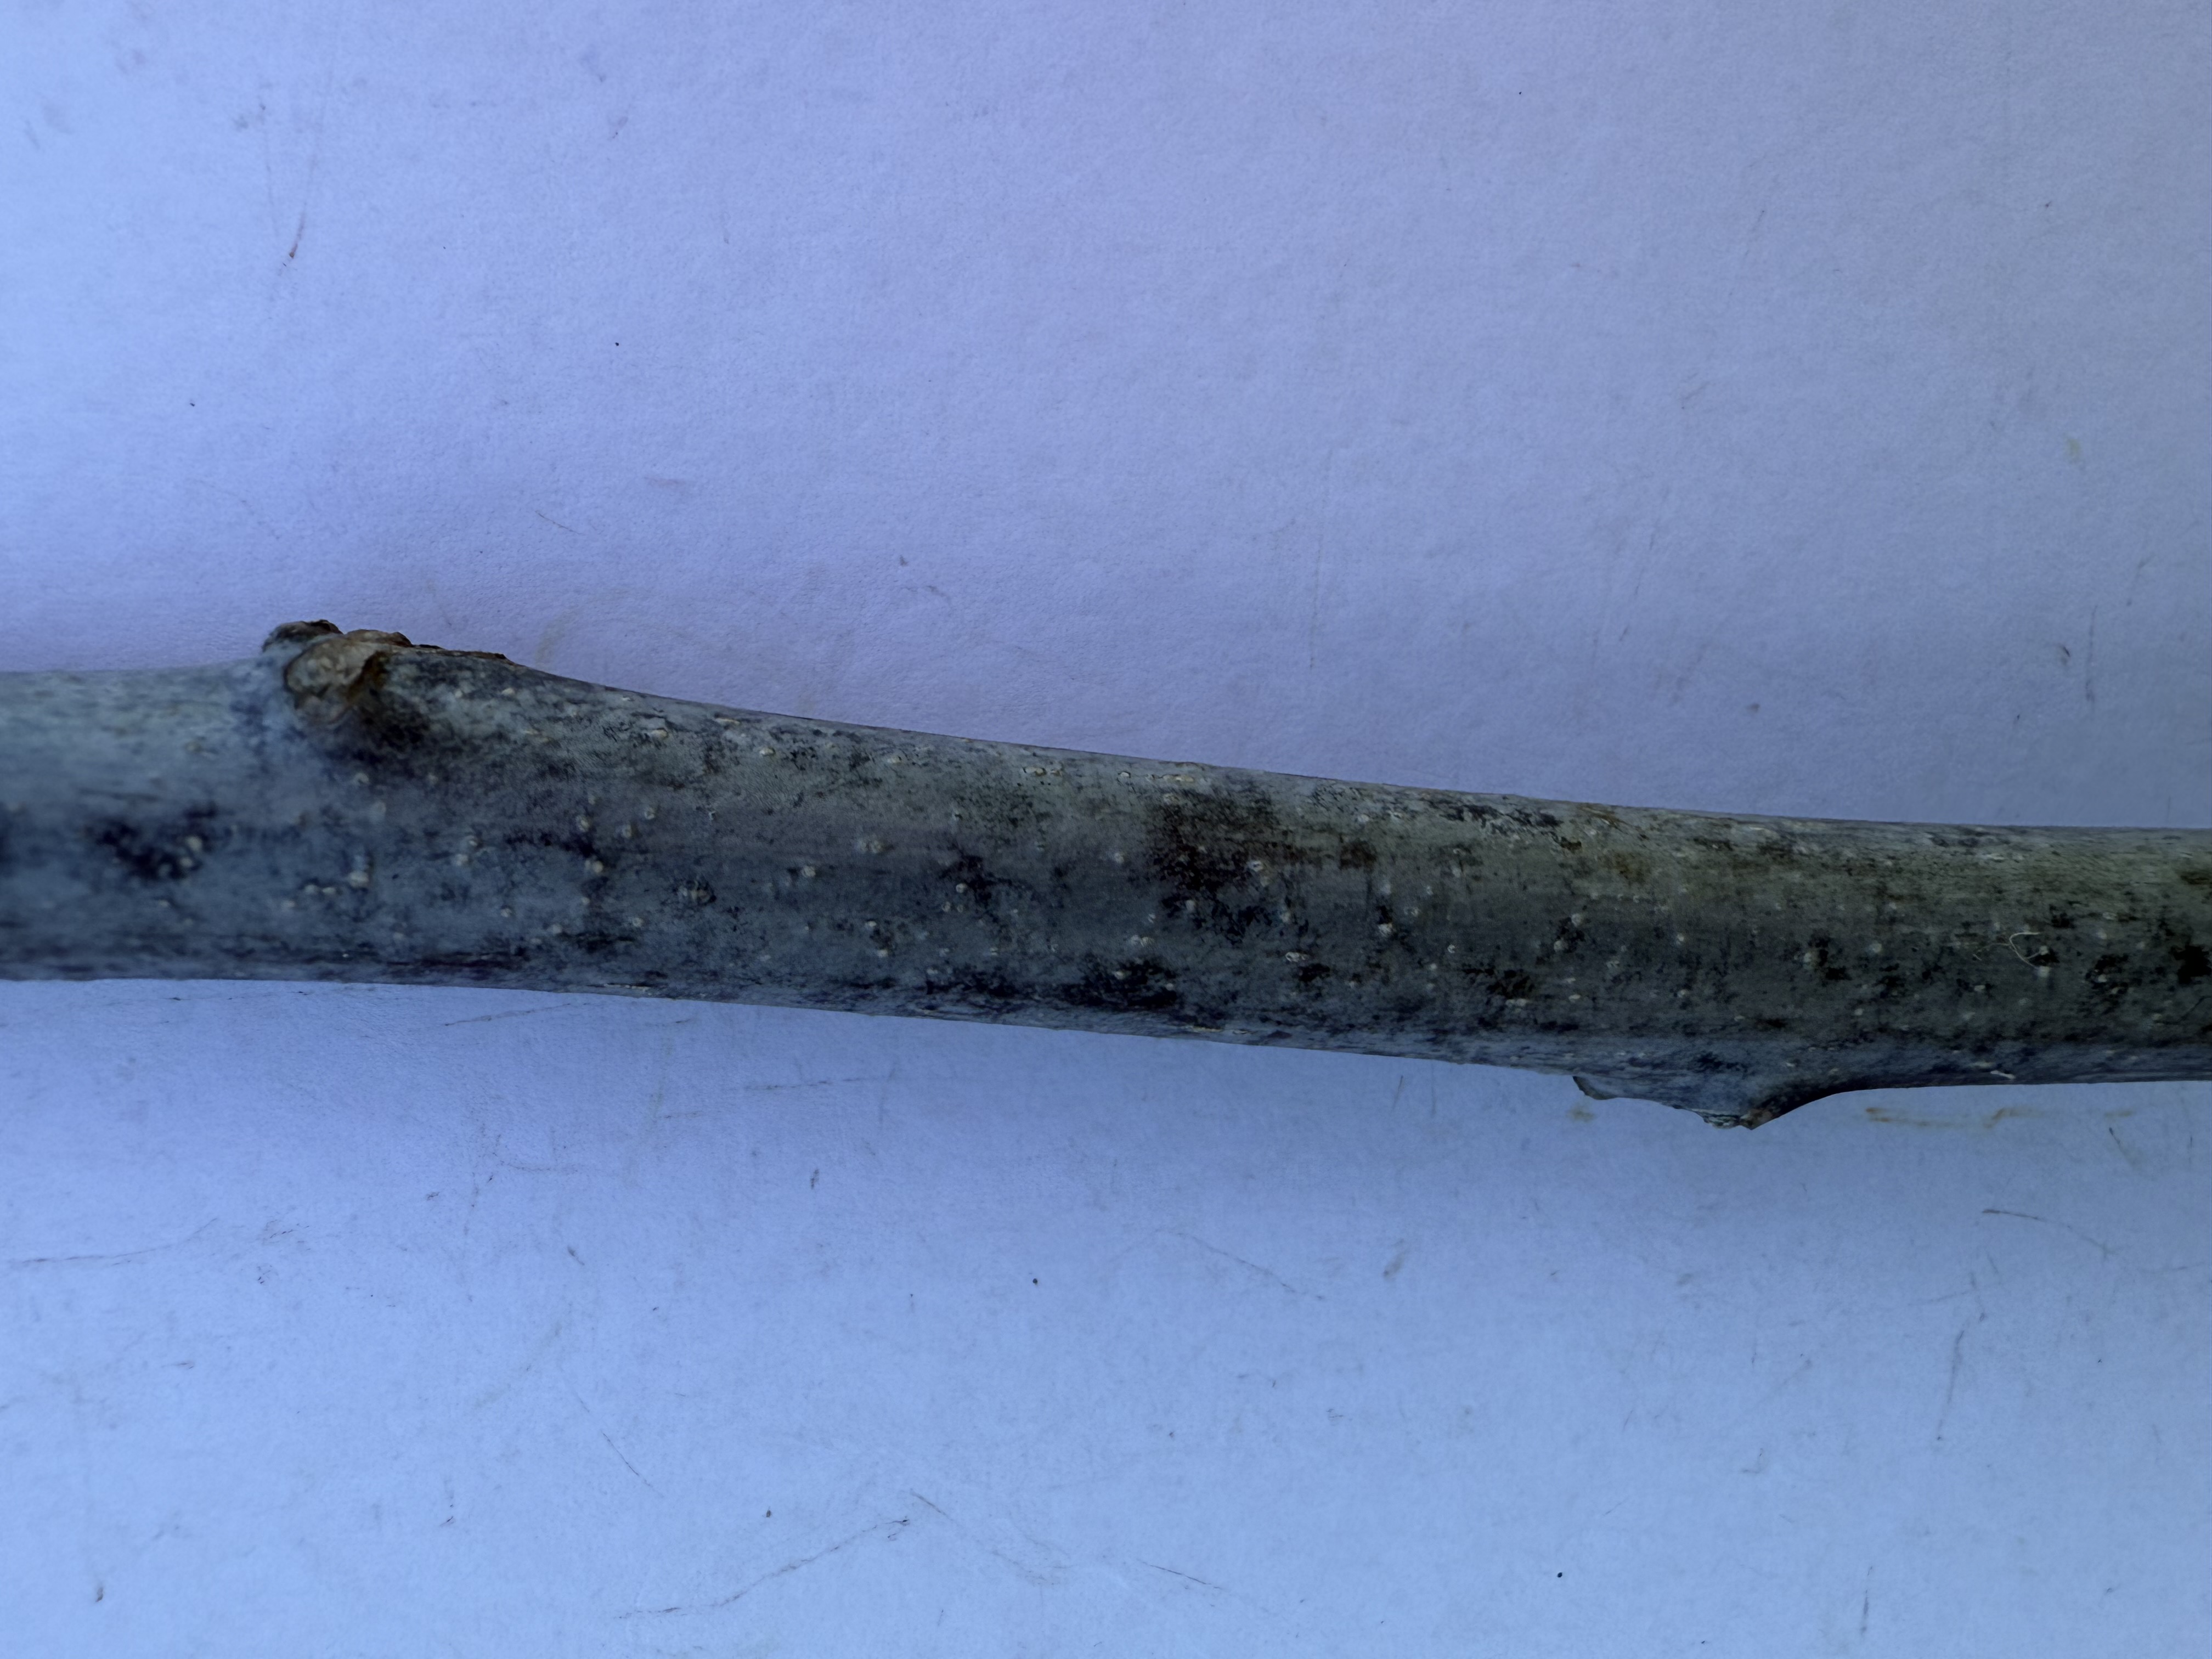
Variety: Wild Walnut